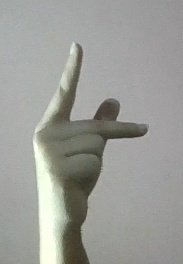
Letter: dha